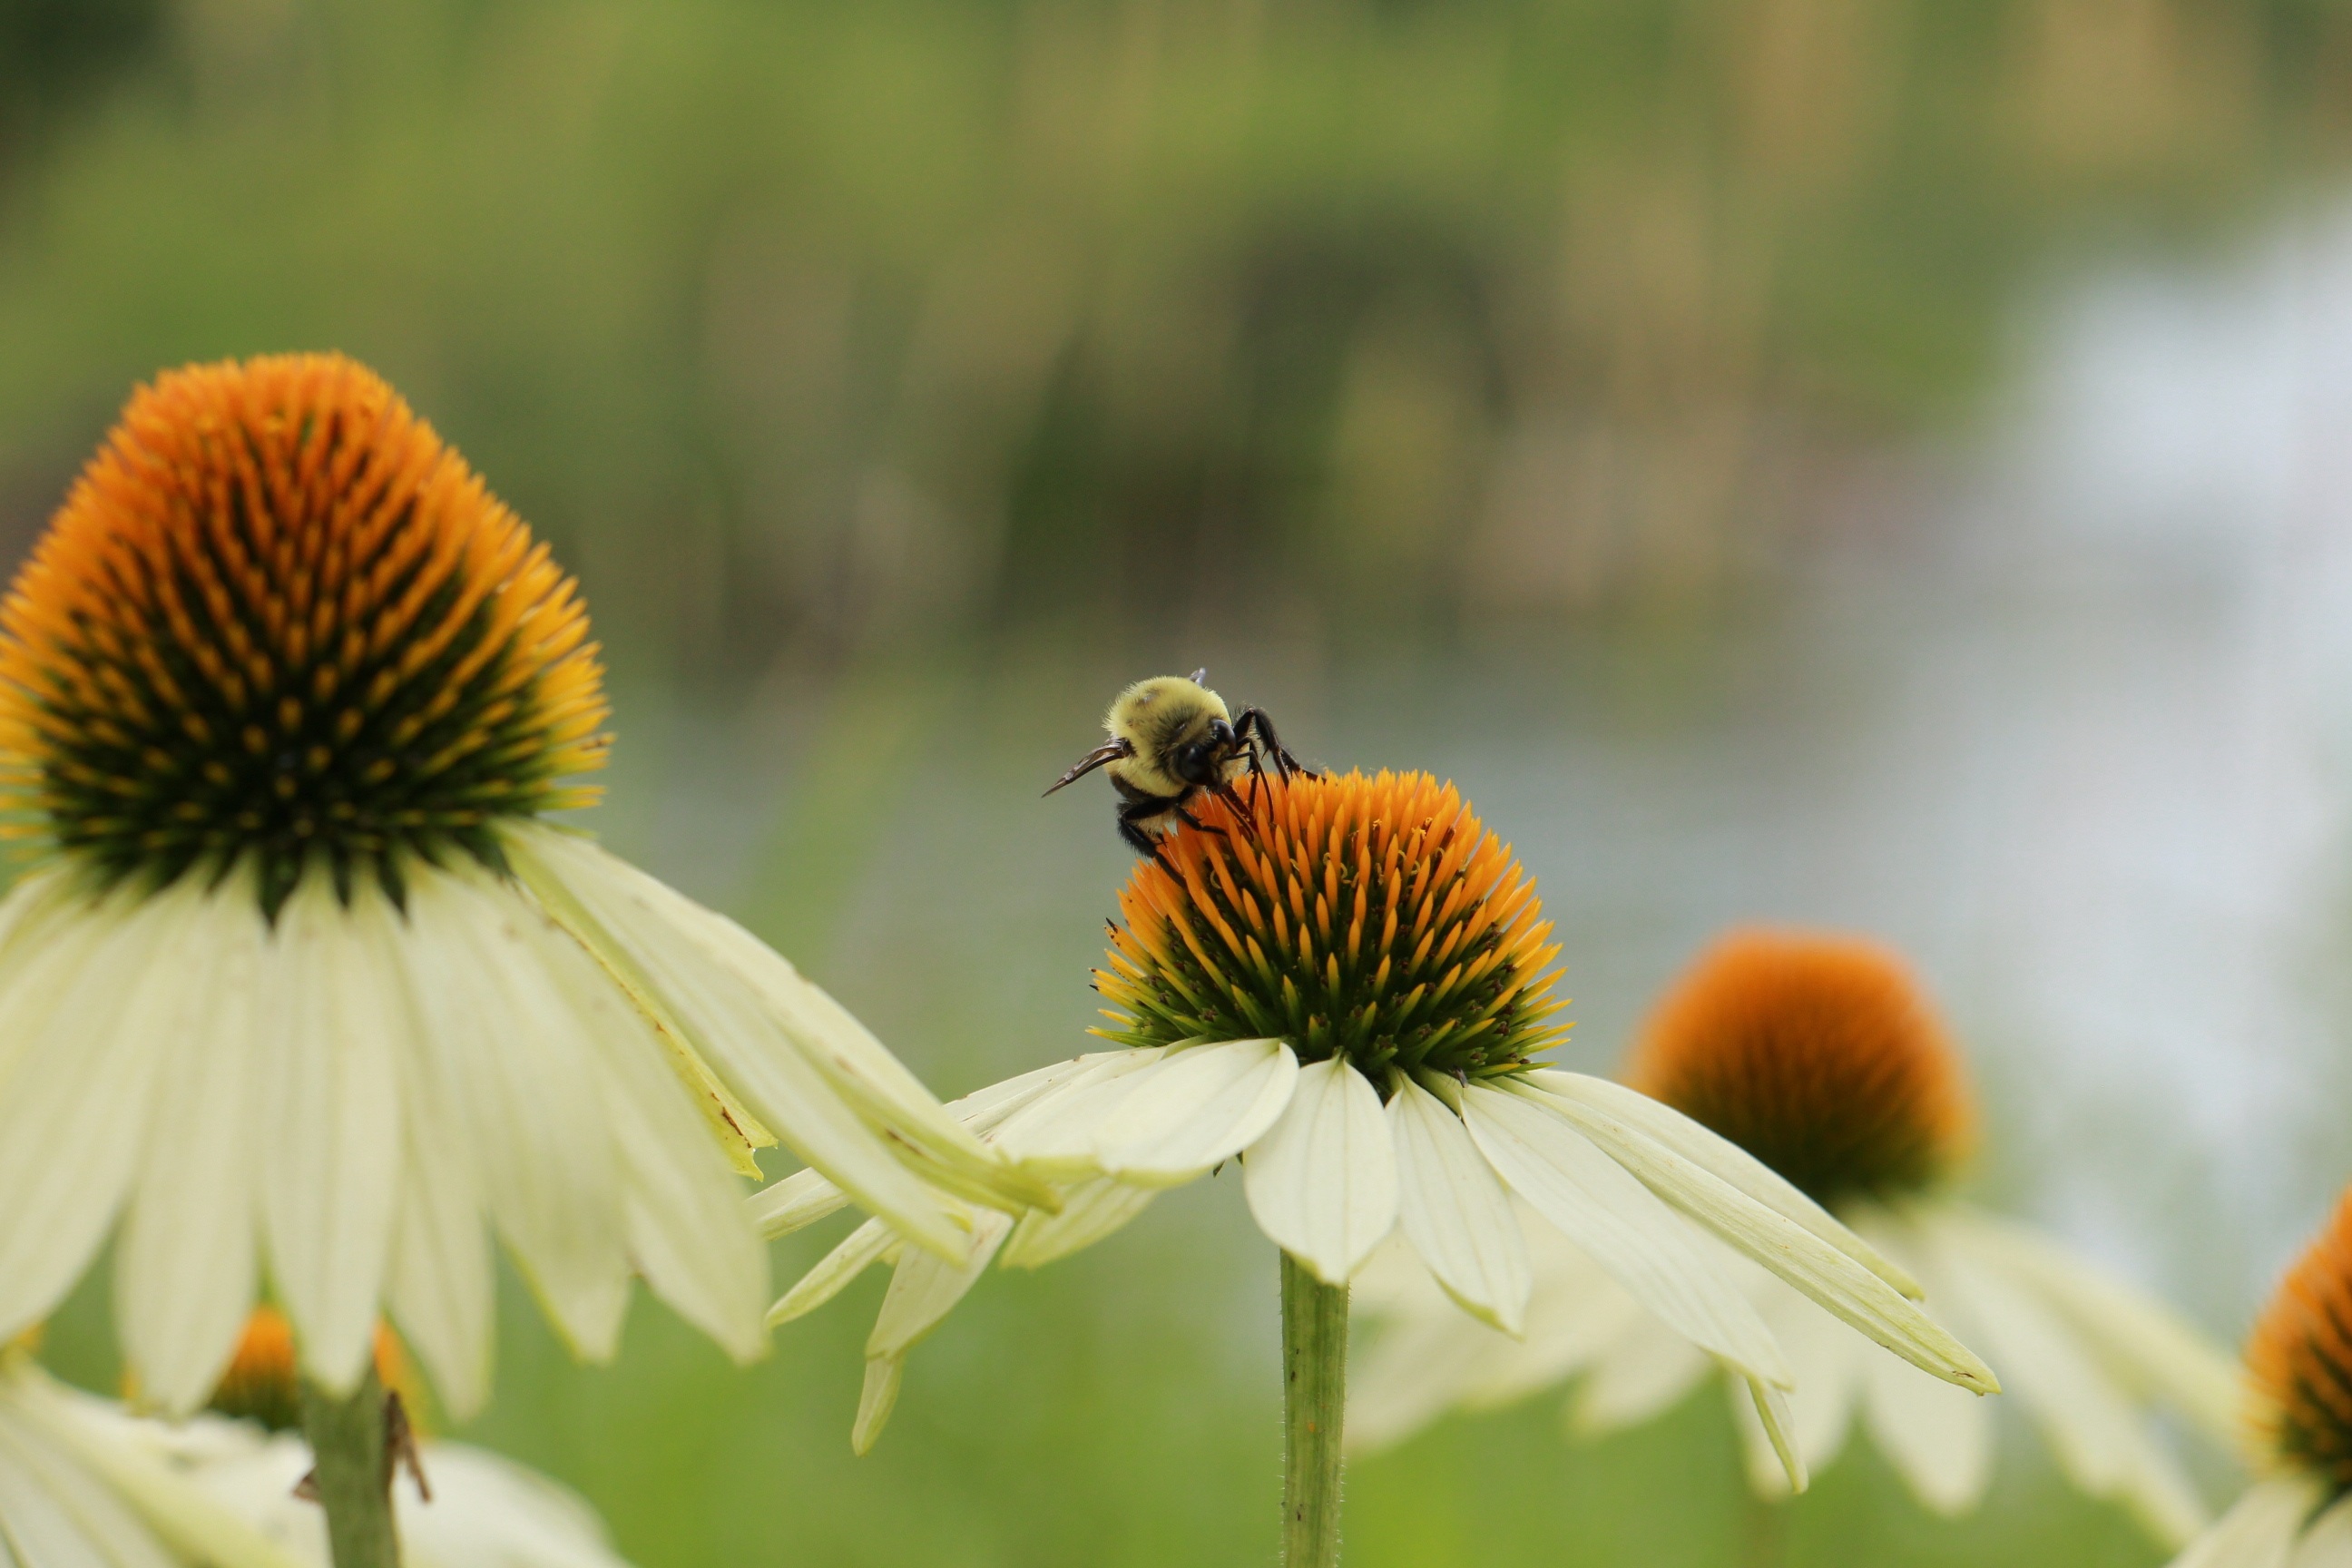
nature, plant, photography, meadow, prairie, flower, petal, summer, wildlife, pollen, spring, insect, botany, yellow, garden, flora, fauna, invertebrate, wildflower, flowers, close up, bee, insects, bumblebee, foraging, nectar, forage, macro photography, flowering plant, honey bee, daisy family, pollinator, process of forage, land plant, membrane winged insect